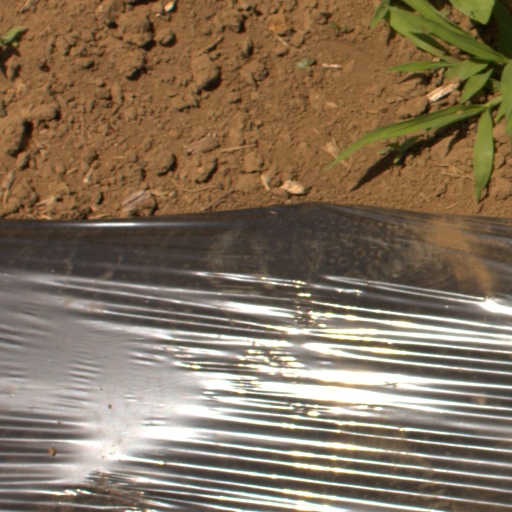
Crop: Jerusalem artichoke